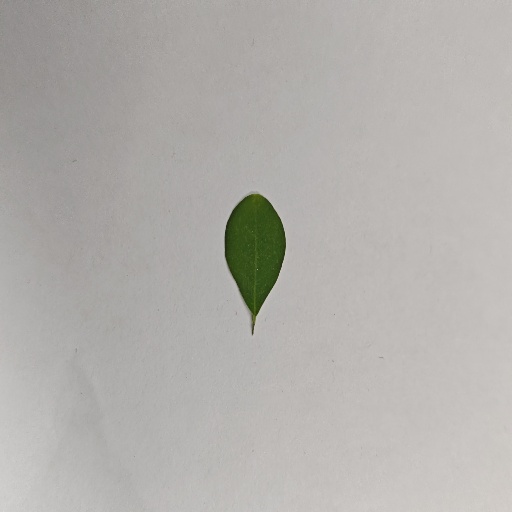
Species: Sojina
Leaf condition: Healthy Leaf